Answer in natural language. Consider the 3D positions of the objects in the scene and not just the 2D positions in the image. Is the centerpoint of  blue rectangle wall decor (marked B) at a higher height than brown rectangular extendable dining table (marked C)? Choose between the following options: yes or no
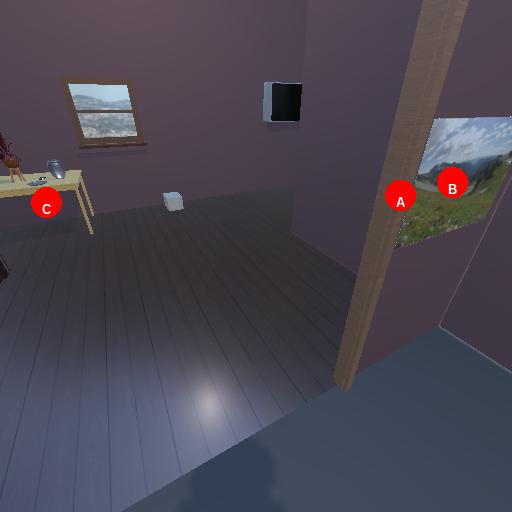
<answer>yes</answer>